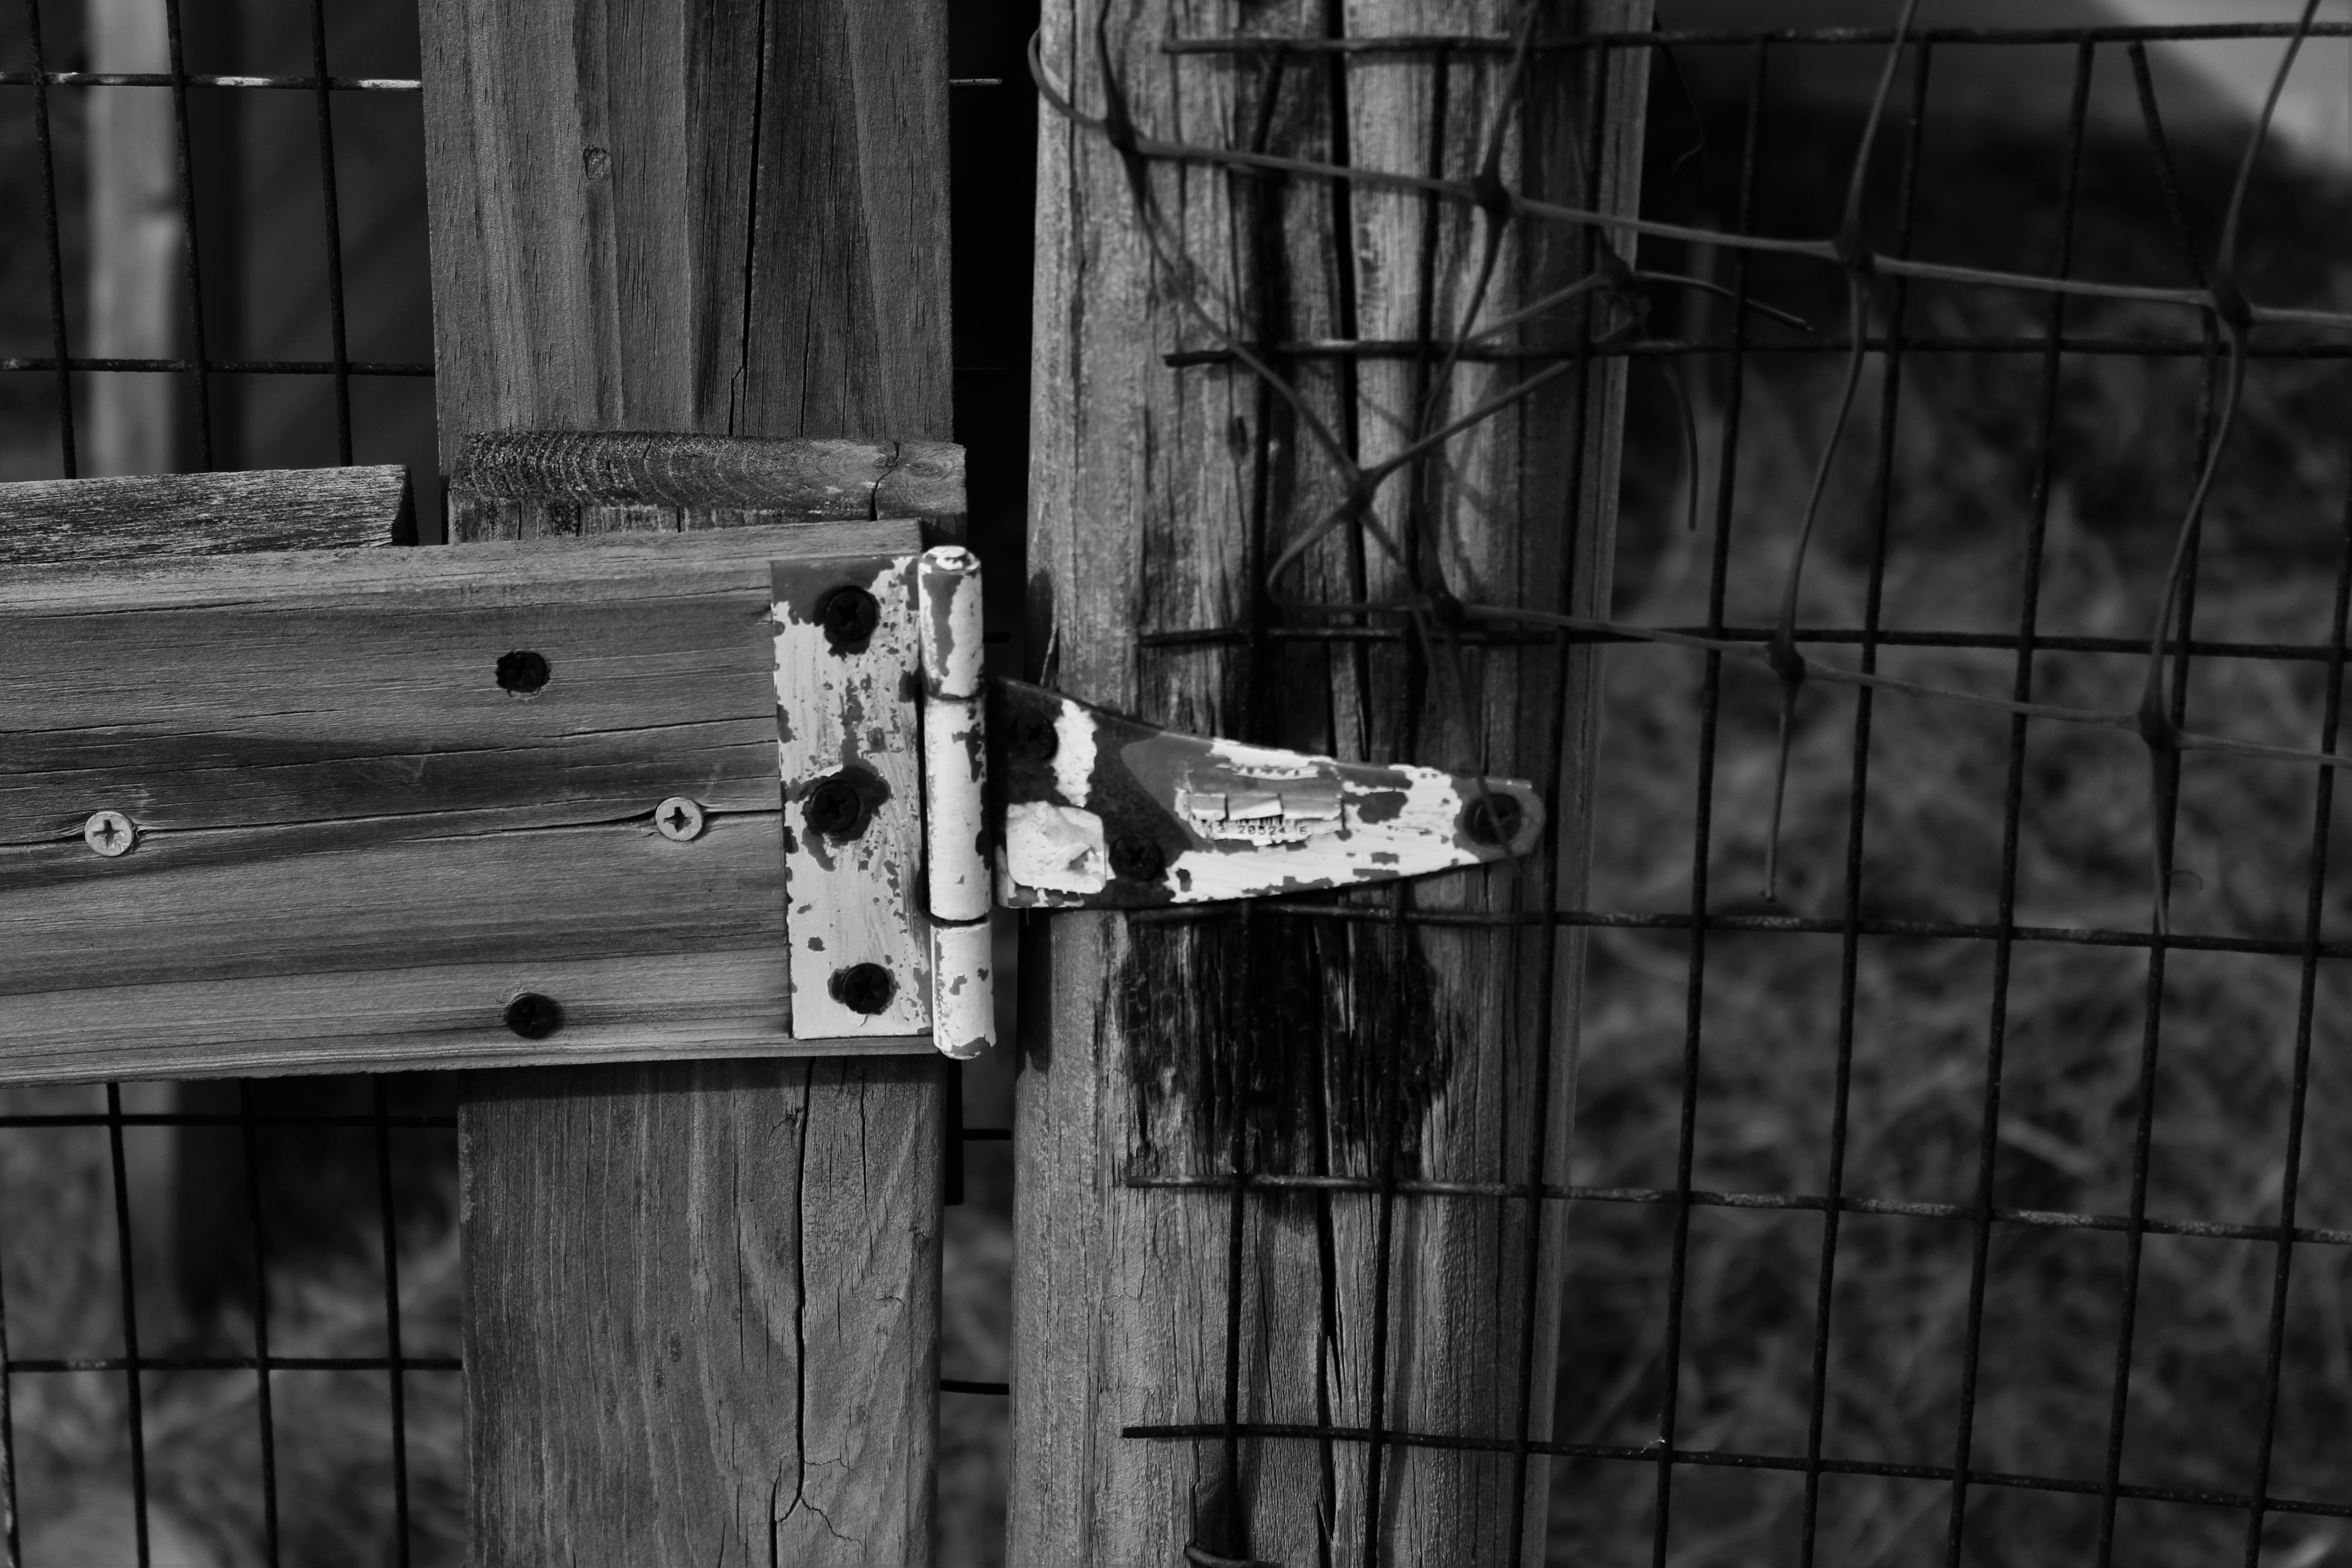
black and white, wood, white, photography, darkness, black, monochrome, monochrome photography, single lens reflex camera